Central Park (skyscraper)

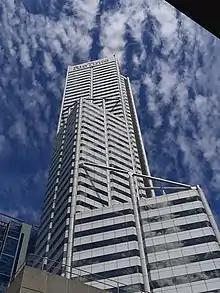

The building is formed by a composite steel and concrete frame, with various setbacks in its profile, meaning the upper floors are much smaller in area than lower levels. Outrigger trusses at the top of the building and at the various setbacks help to stiffen the building's reinforced concrete core against the strong winds prevalent in the area. The base of the building features a small park, for which the tower is named.